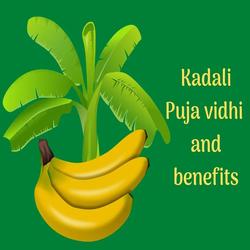
Label: Banana